Pussy Riot

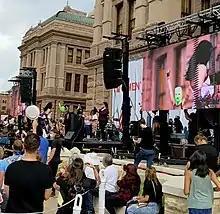
Pussy Riot performing at the Texas State Capitol in 2021

In an interview with "Gazeta.ru", a band member described their two-minute concerts as performance art, creating images of "pure protest, saying: super heroes in balaclavas and acid bright tights seize public space in Moscow." Another band member, who went by the pseudonym Garadzha, told the "Moskovskiye Novosti" newspaper that the group was open to women recruits with limited musical talents. She said: "You don't have to sing very well. It's punk. You just scream a lot."